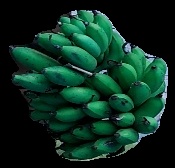
Variety: rasbale
Grade: grade3